Describe the emotion expressed in this image:  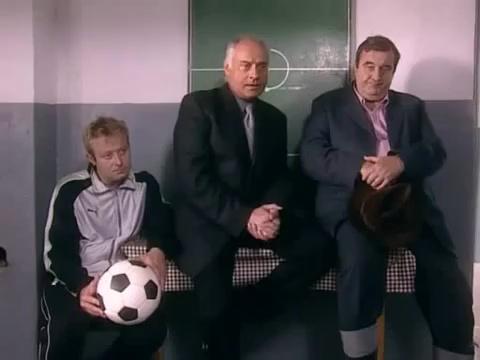
This person displays Fear, valence and arousal with low intensity.